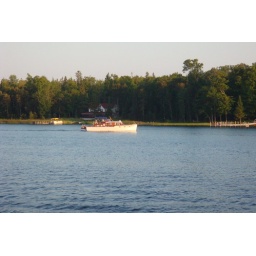
Antique wood boat one of many that pass buy daily on lake Huron in front of Fords Cottages